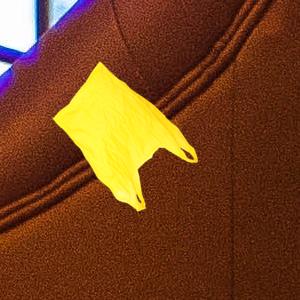
Label: plasticbags